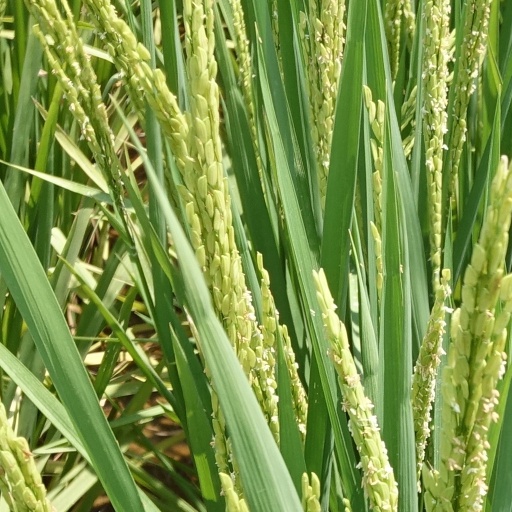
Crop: rice